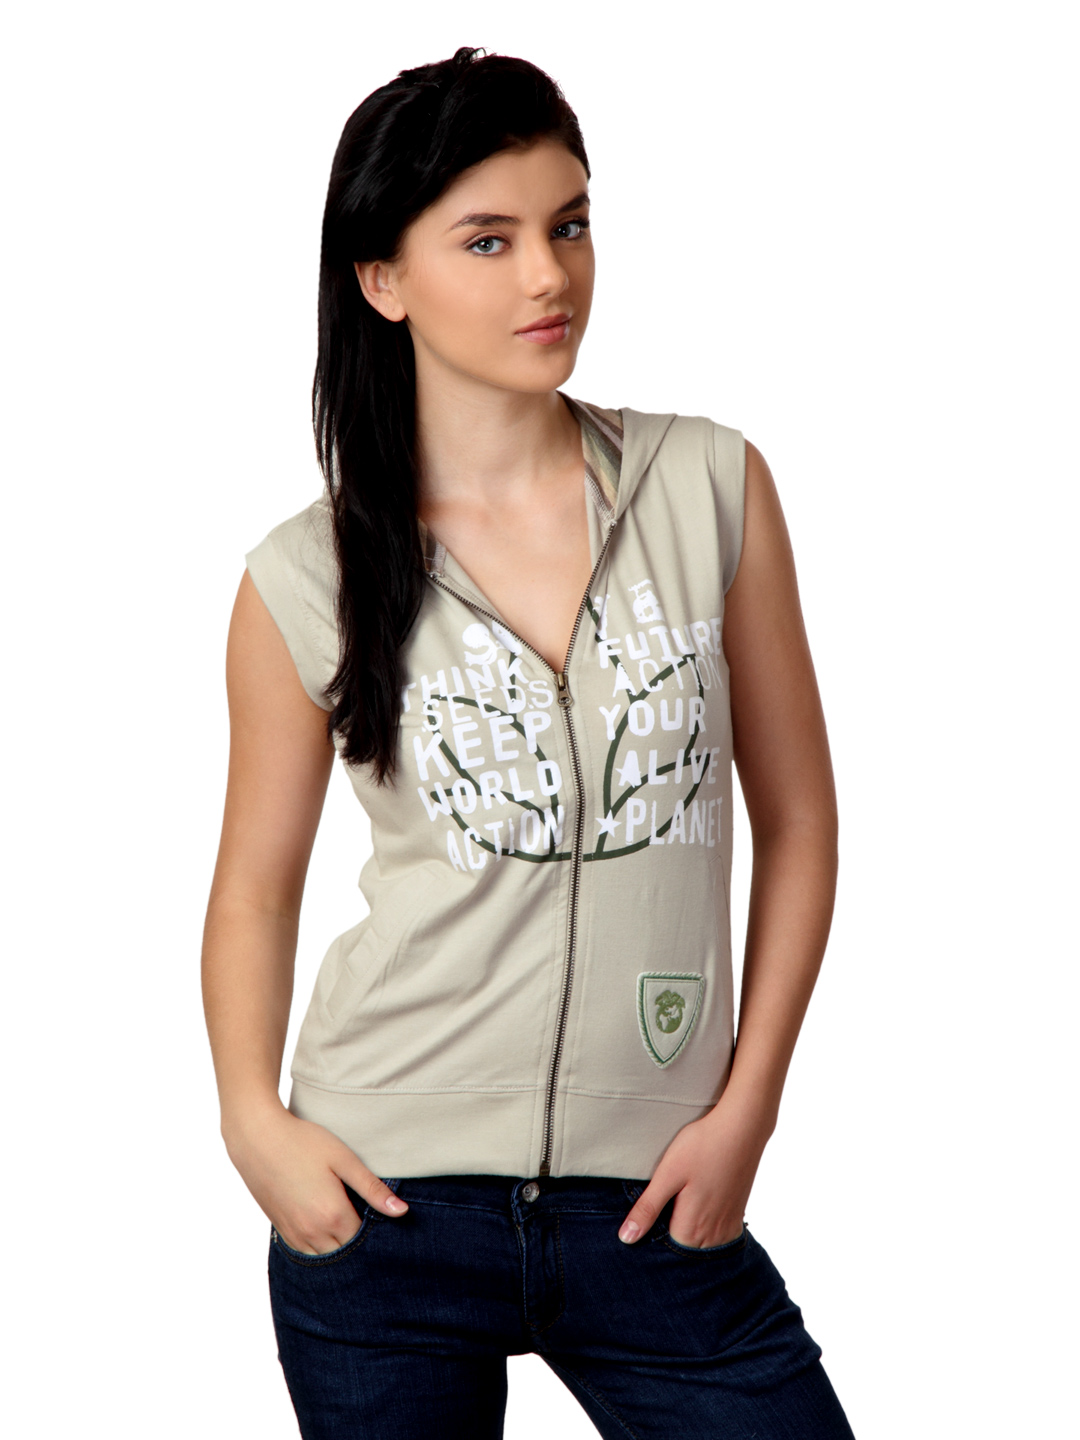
Do u speak green Women Beige Top
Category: Apparel / Topwear / Tops
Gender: Women
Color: Beige
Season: Summer 2012
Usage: Casual